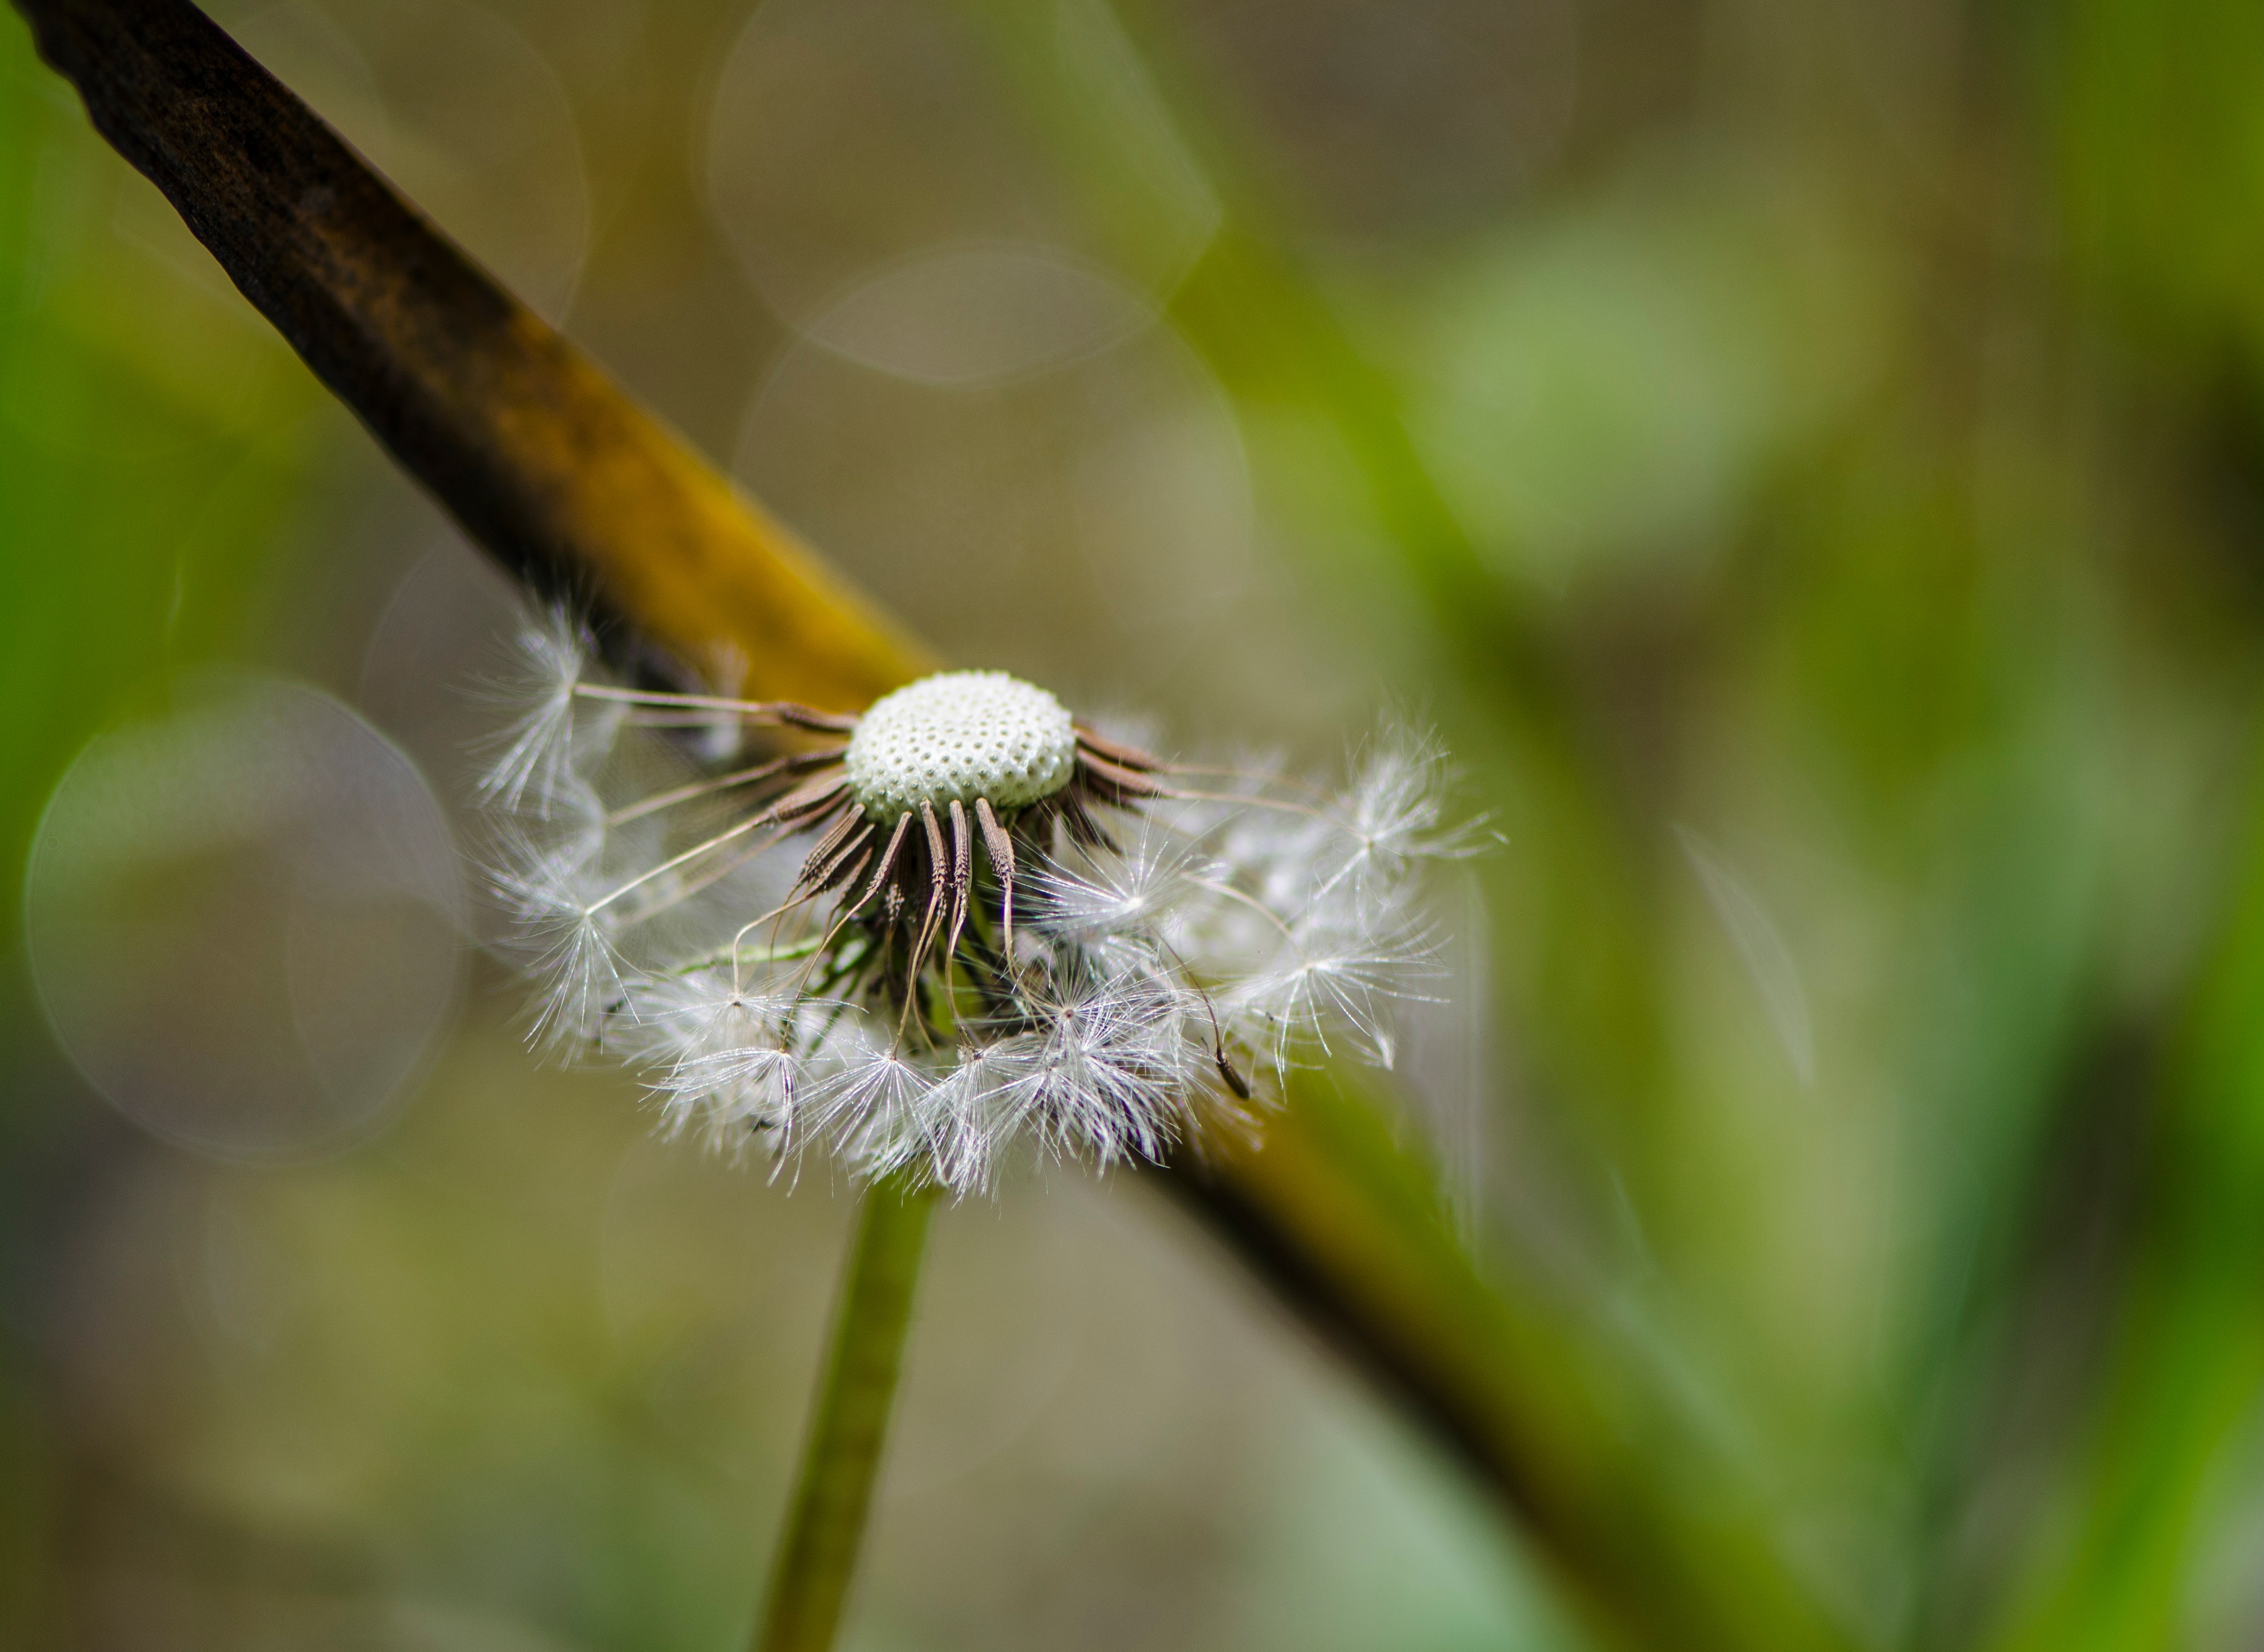
nature, grass, branch, blossom, plant, photography, meadow, dandelion, leaf, flower, wildlife, green, insect, botany, flora, fauna, invertebrate, wildflower, close up, bud, macro photography, flowering plant, daisy family, grass family, plant stem, land plant, thorns spines and prickles